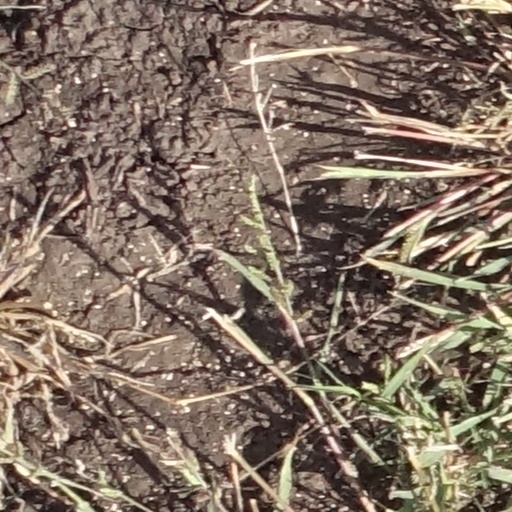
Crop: sorghum